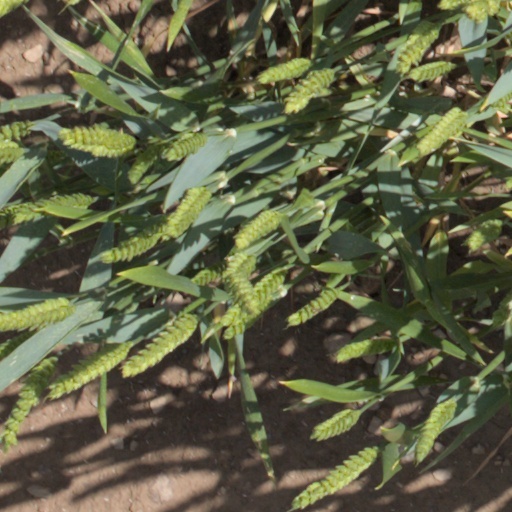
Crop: wheat